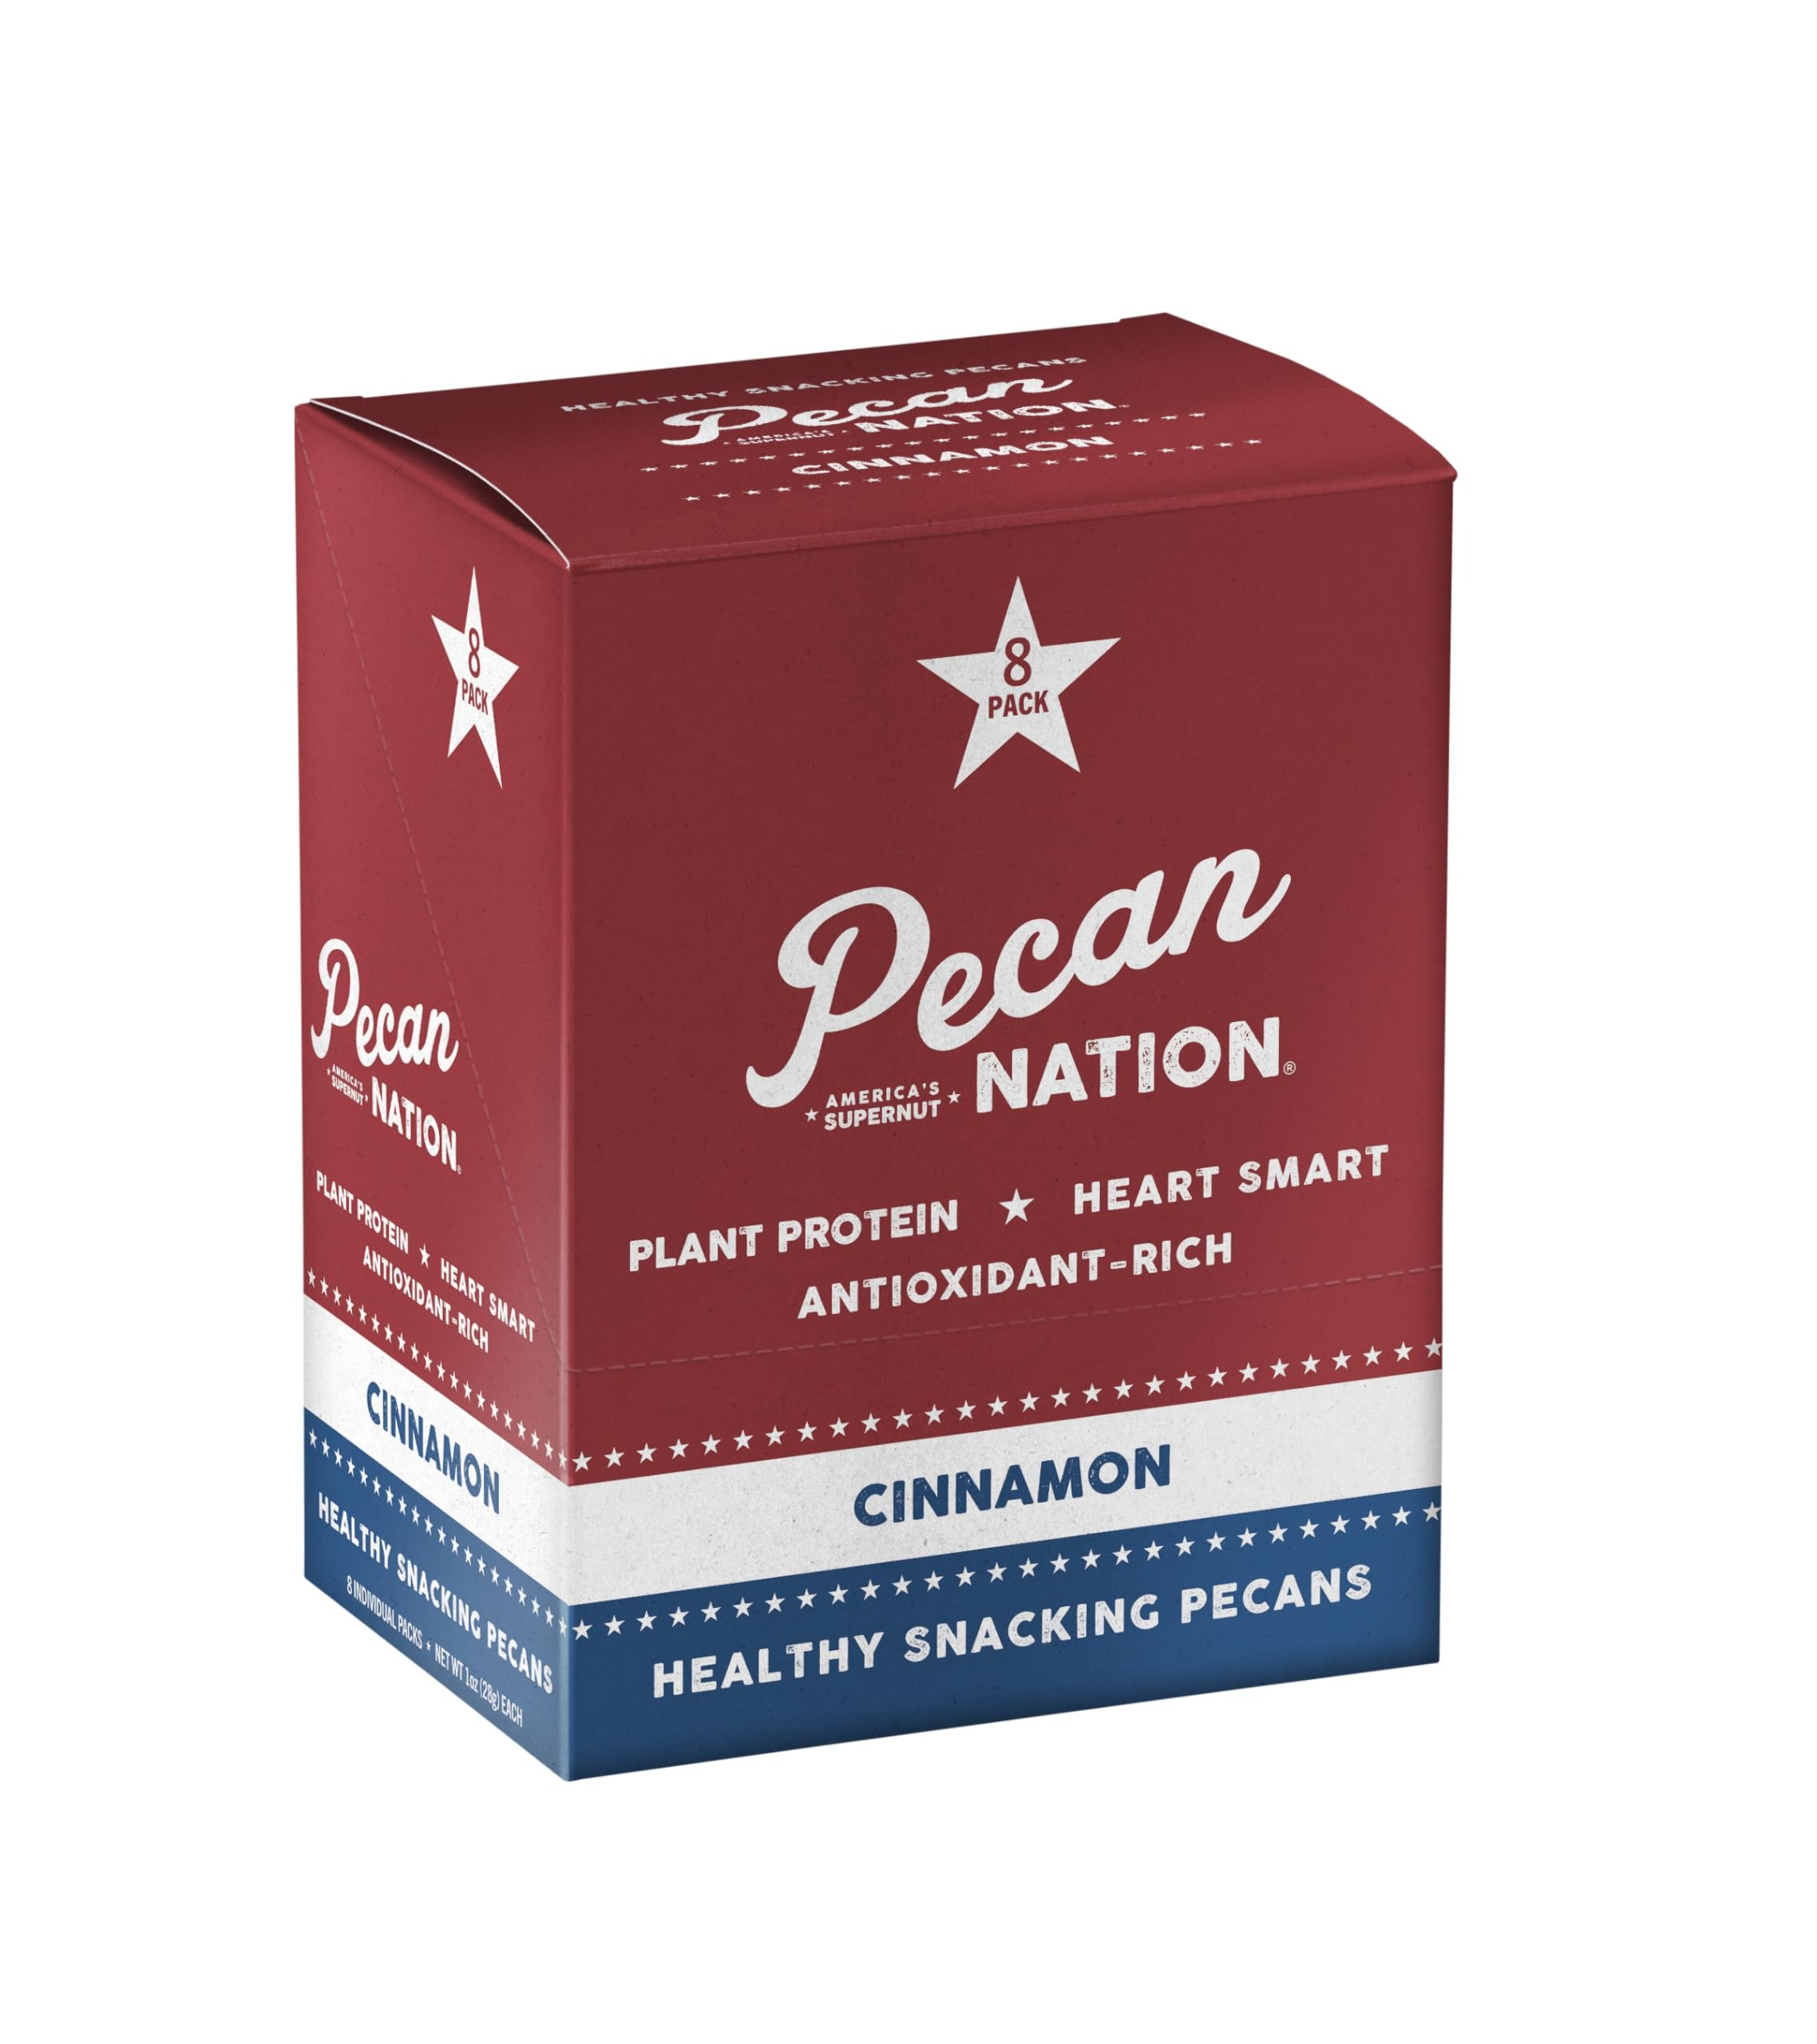
Item Name: Pecan Nation Cinnamon Roasted Pecan Pieces 1 oz., Healthy Snacking Pecans for Adults and Kids, 8 Count (2 Pack)
Bullet Point 1: We sprinkle our fresh pecans with warm cinnamon and brown sugar, then slow-roast them in small batches to perfection
Bullet Point 2: Pecans are America’s supernut, these healthy snacking nuts are high in antioxidants, loaded with essential vitamins and minerals, packed with fiber and naturally occurring heart health benefits
Bullet Point 3: Our signature fresh pecans are USA-grown, harvested, shelled and roasted by 5th generation farmers who know exactly what it takes to bring you the most flavorful pecans around
Bullet Point 4: Pecans are perfect for the health enthusiast and snack lover in all of us
Bullet Point 5: Our pecans are a little sweet, a little spiced and a lot delicious
Value: 16.0
Unit: Ounce

Price: 28.01